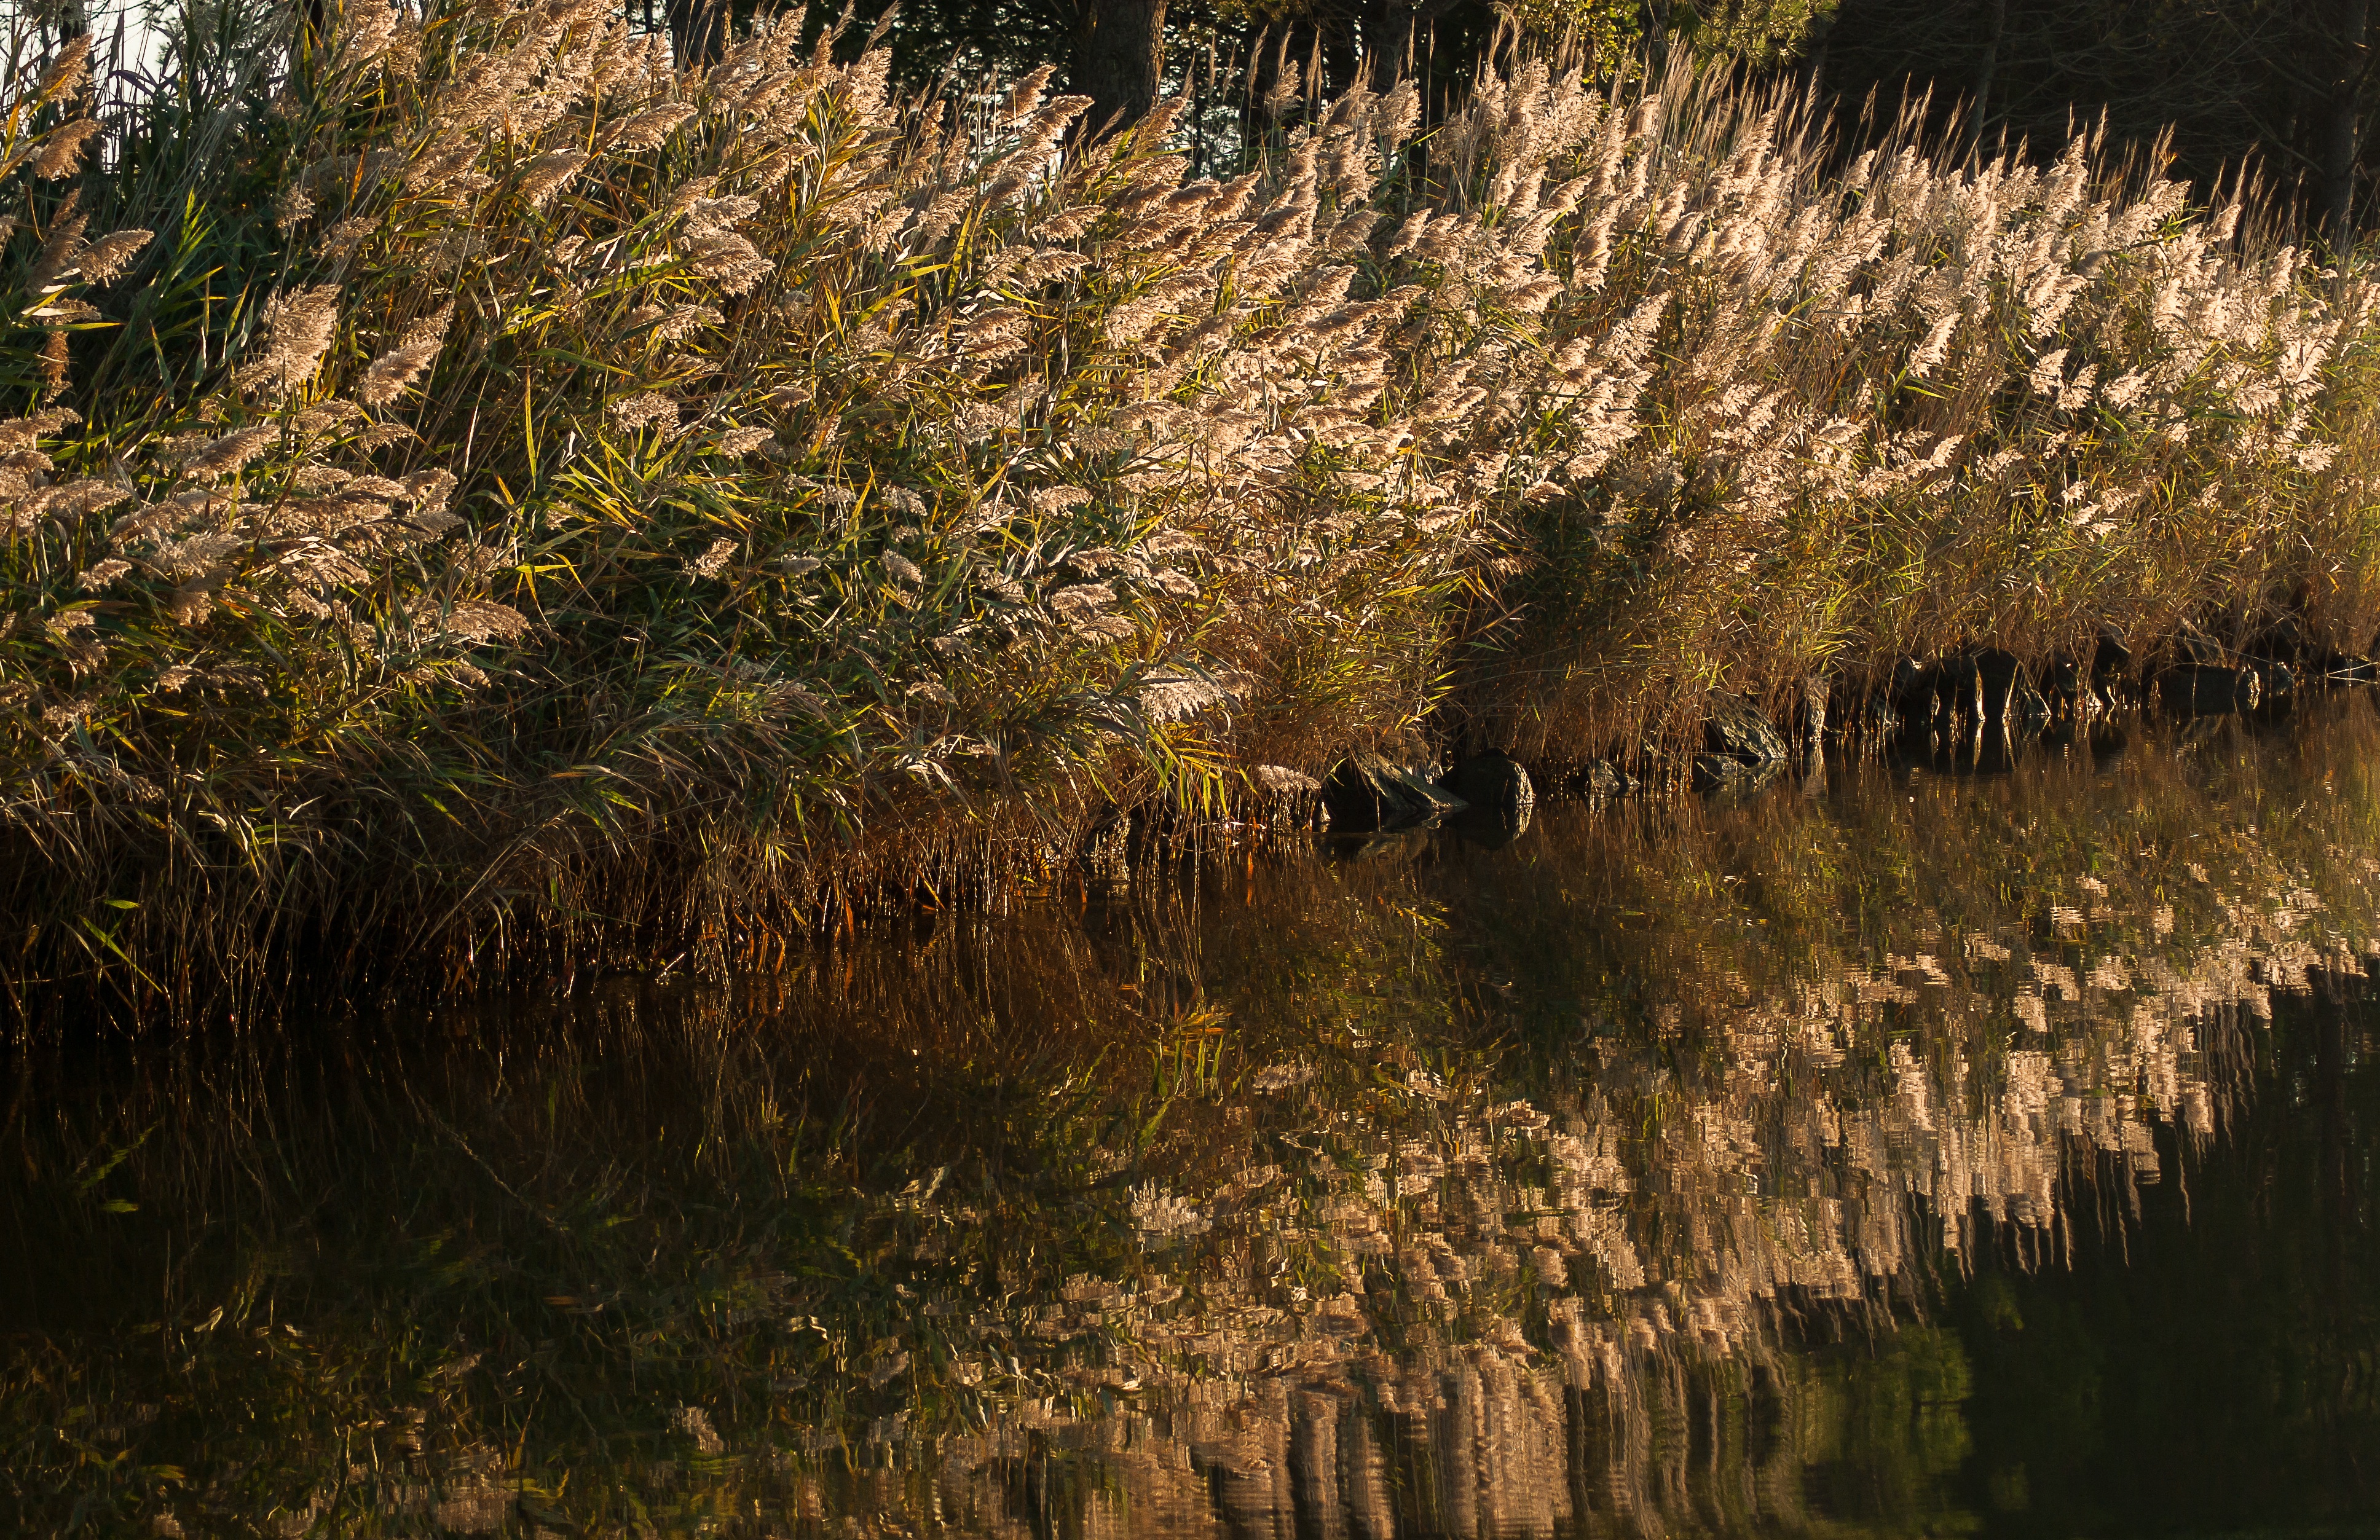
tree, nature, forest, grass, marsh, swamp, wilderness, plant, sunlight, leaf, flower, wildlife, reflection, autumn, flora, wildflower, shrub, wetland, reflections, reeds, habitat, water courses, water plants, natural environment, grass family, woody plant